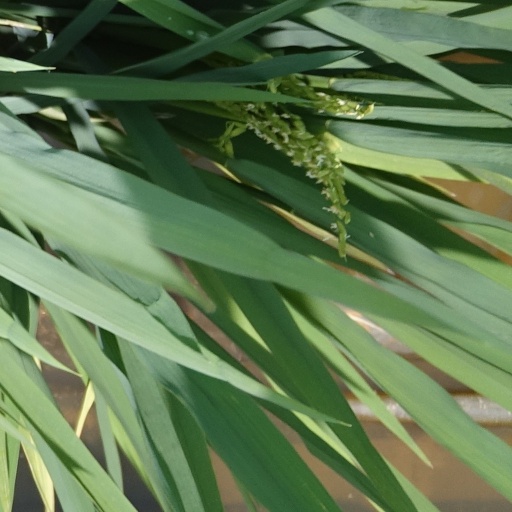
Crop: rice